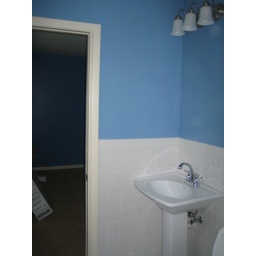
i'll put in medicine cabinet with mirror and some shelves